Ocean County Courthouse

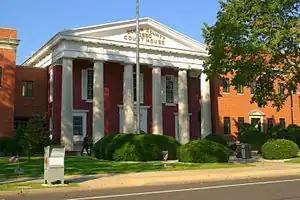

The Ocean County Courthouse is located at 118 Washington Street in Toms River in Ocean County, New Jersey, United States. The historic brick courthouse was constructed from 1850 to 1851 and was added to the National Register of Historic Places on August 16, 1983, for its significance in architecture. It was listed as part of the Old Village of Toms River Multiple Property Submission (MPS).